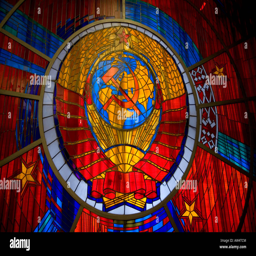
stained glass and communist symbol